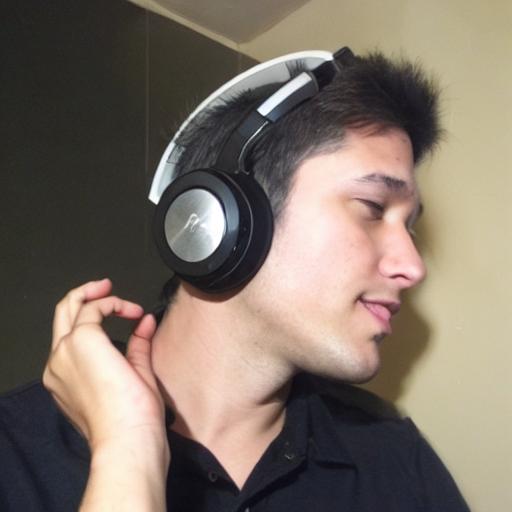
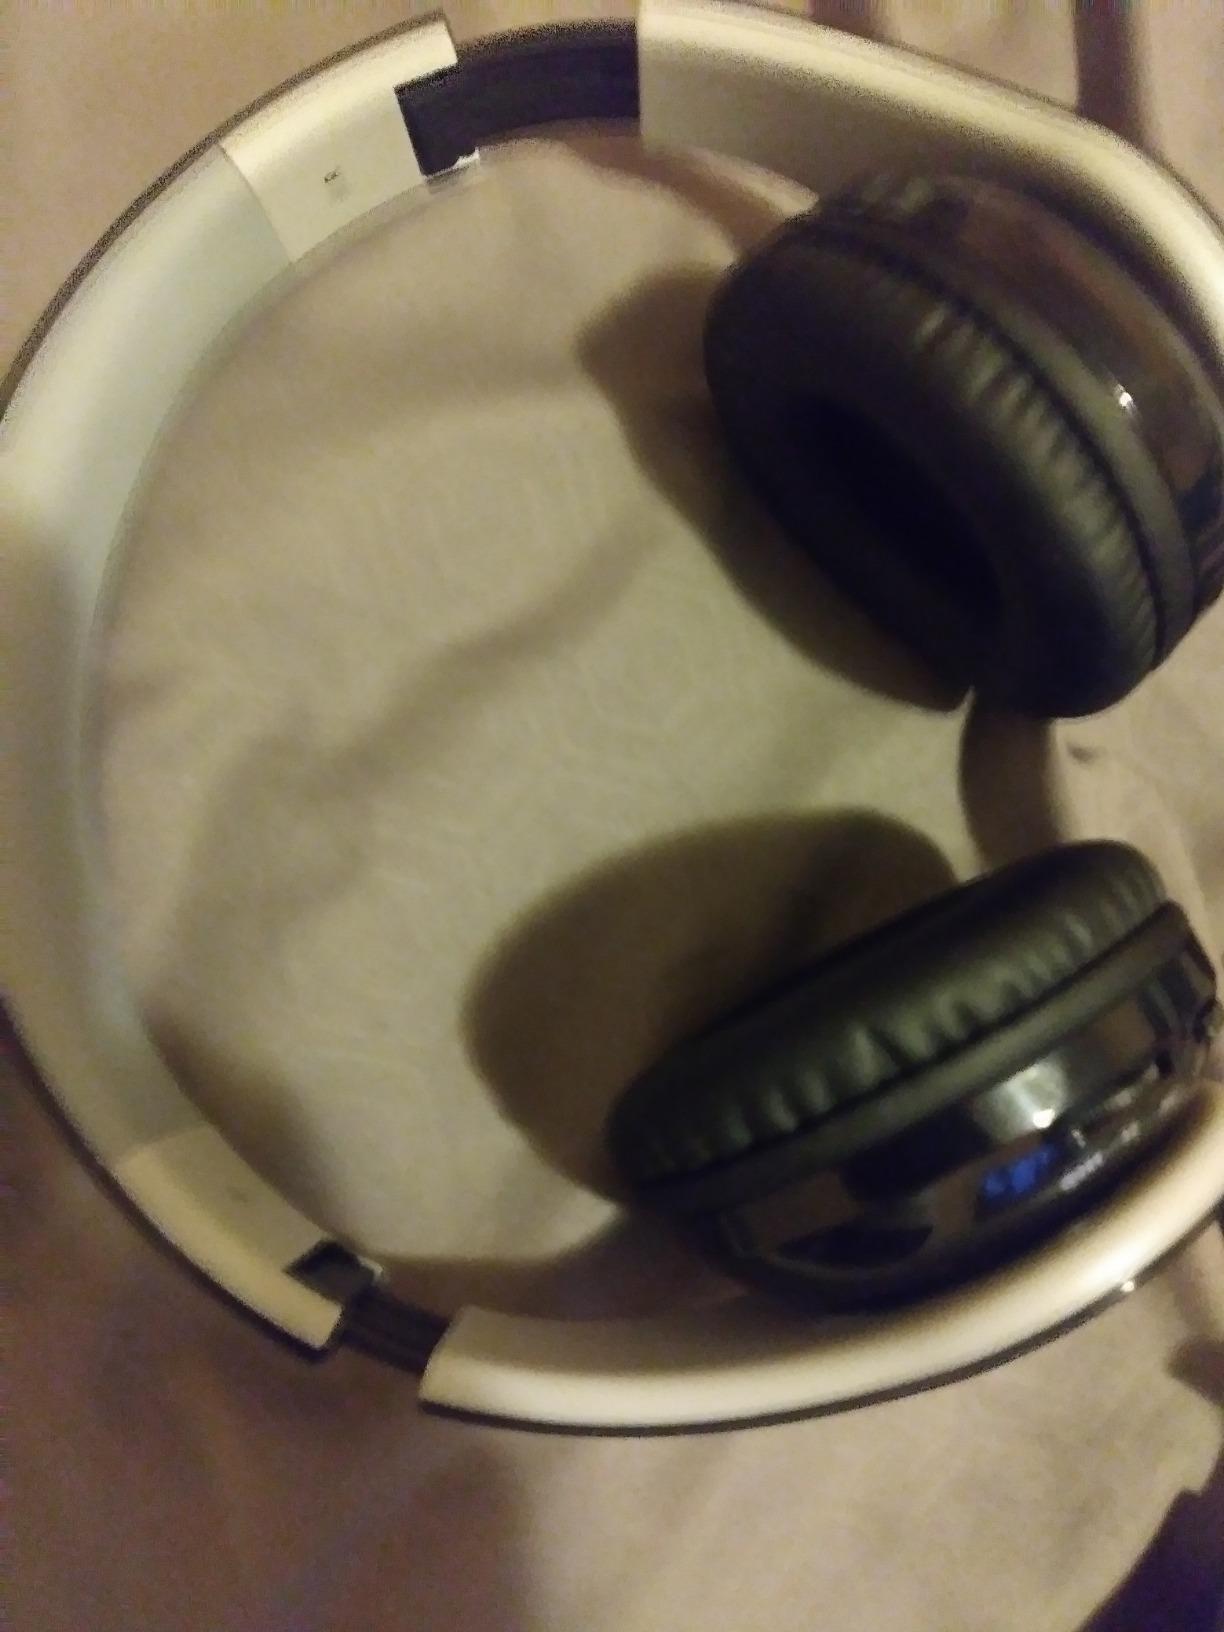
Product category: headphones
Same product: no